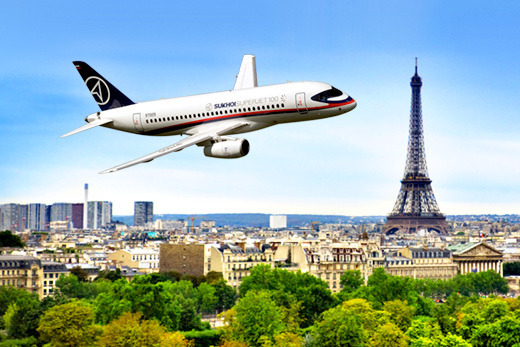
user: Given an image and a question. Answer the question in a short answer. Question: What city is this plane taking off from? Short Answer:
assistant: paris